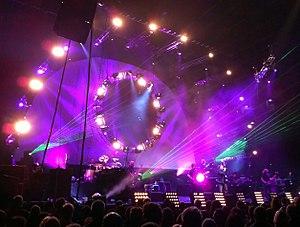
Un concert est une représentation musicale d'un ou plusieurs musiciens — chanteurs ou instrumentistes —, en public, gratuite ou non, dans un lieu aménagé à cette occasion — une salle, un jardin, une église, une place, etc.
The Australian Pink Floyd Show, ou plus fréquemment appelé Australian Pink Floyd Show, Aussie Floyd ou TAPFS, est un cover band australien, originaire d’Adélaïde, en Australie-Méridionale, formé en 1988. Il rend hommage au groupe de rock progressif et psychédélique britannique Pink Floyd. Ses spectacles tentent de recréer l'apparence, la sensation et le son des spectacles de Pink Floyd, en utilisant des supports visuels tels que les lasers, structures gonflables et un grand panneau d'affichage. The Australian Pink Floyd Show ont joué dans plusieurs lieux dans le monde. Ils sont reconnus par le groupe Pink Floyd pour leur talent artistique.